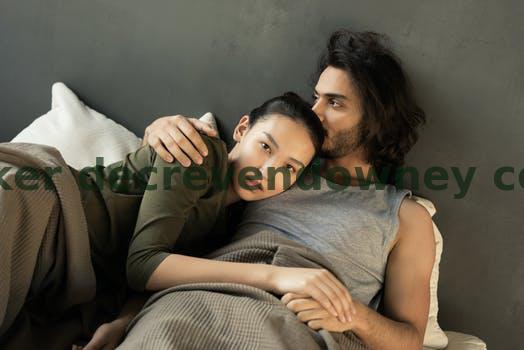
Label: Watermark